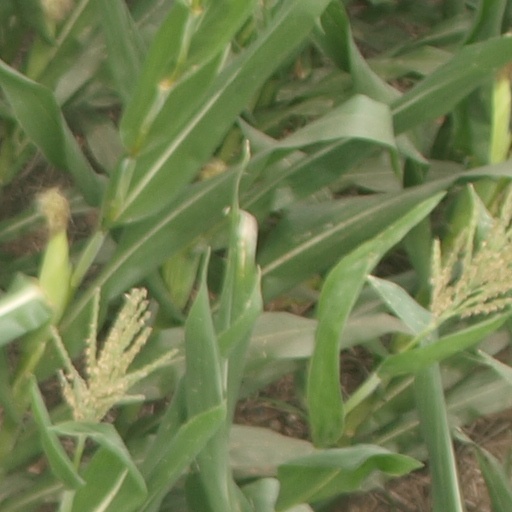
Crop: maize; corn